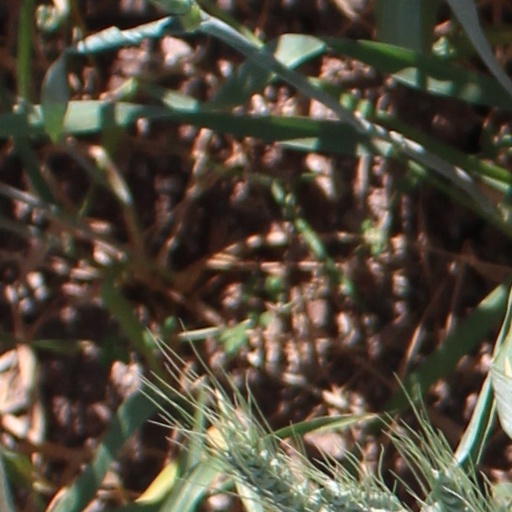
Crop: wheat